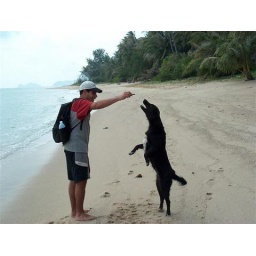
Me and doggy in thailand beach